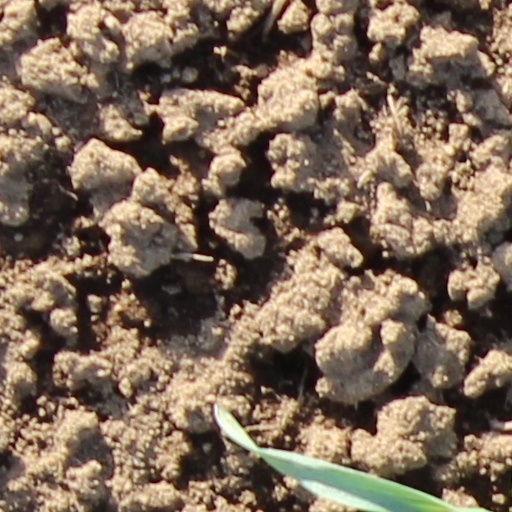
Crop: wheat